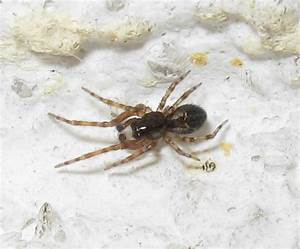
Label: ragno